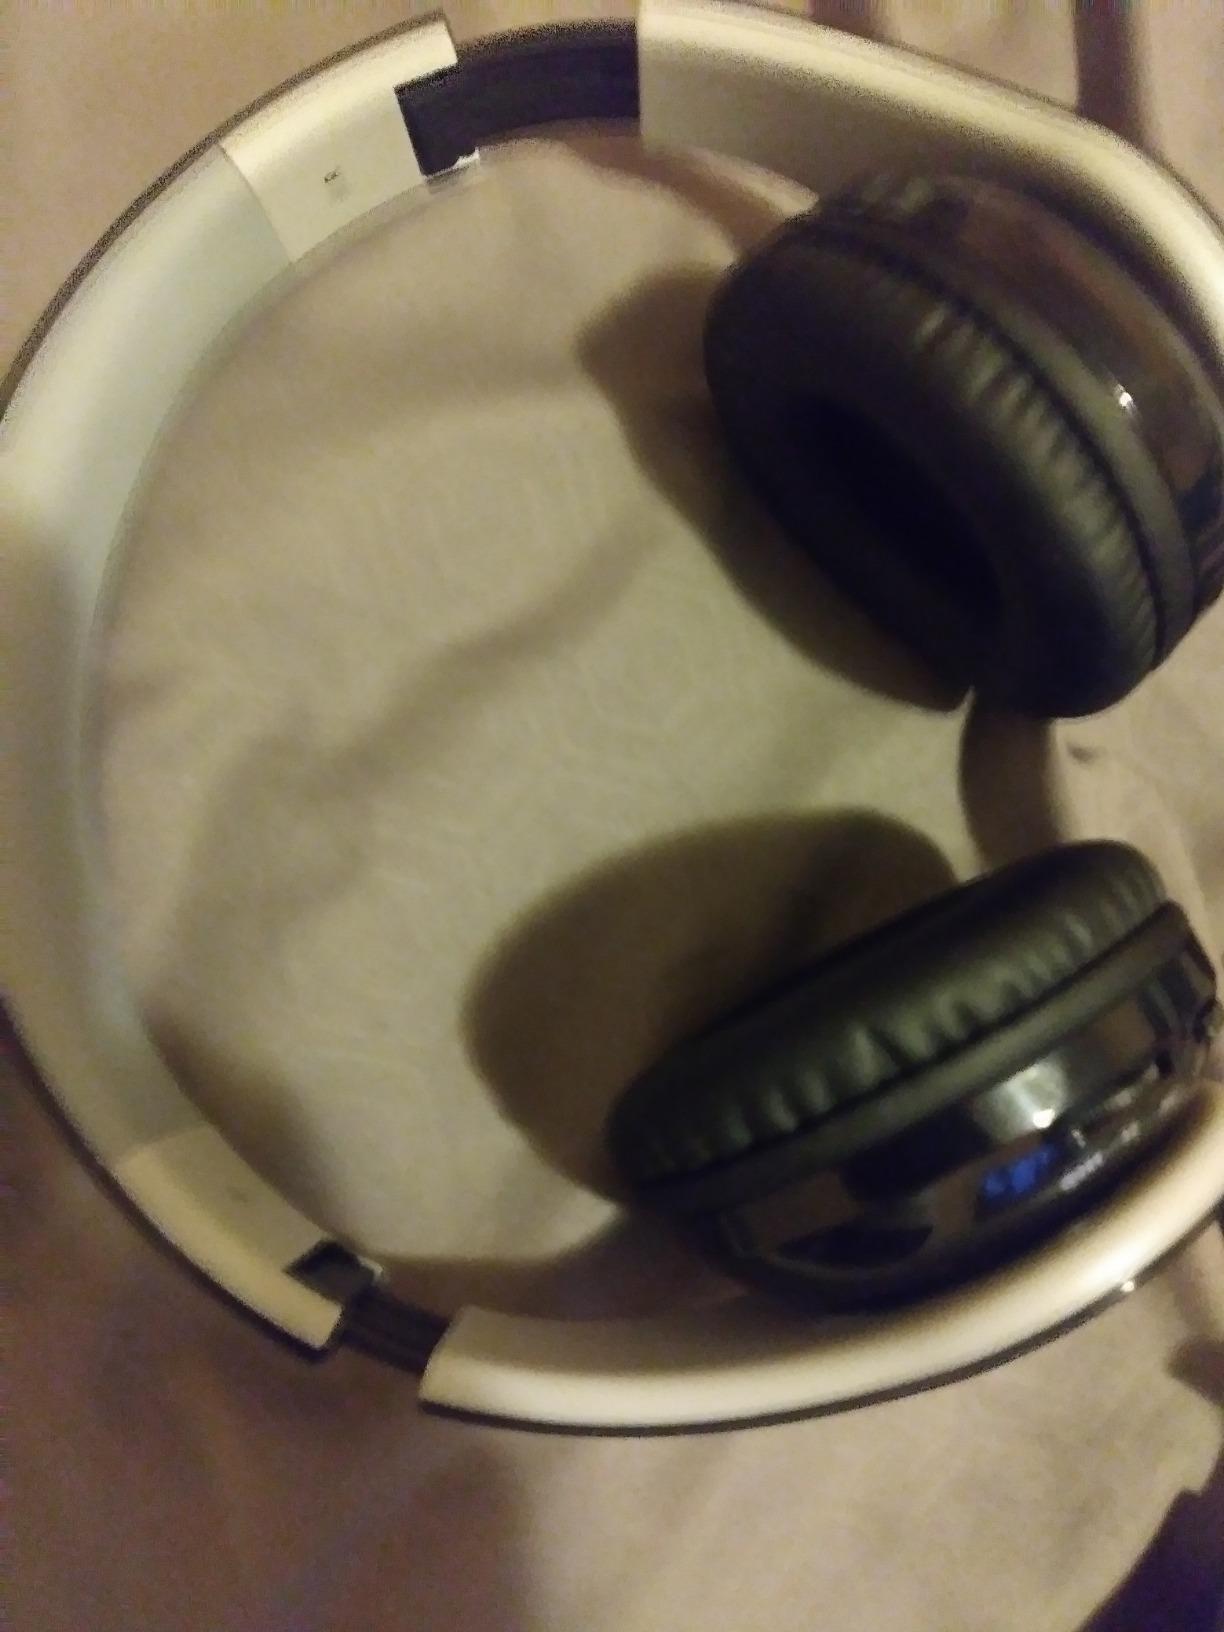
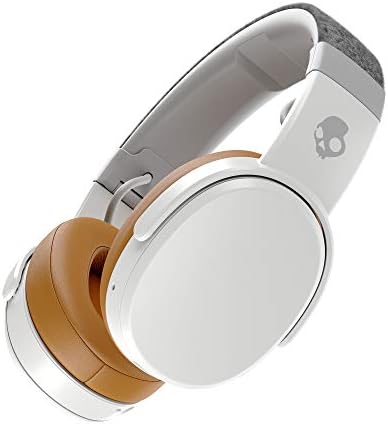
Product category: headphones
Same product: no